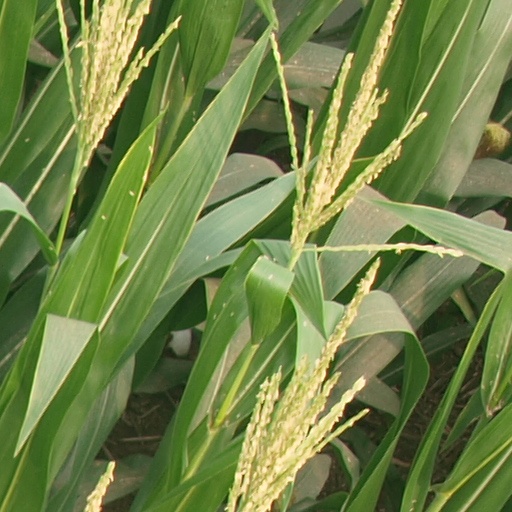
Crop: maize; corn